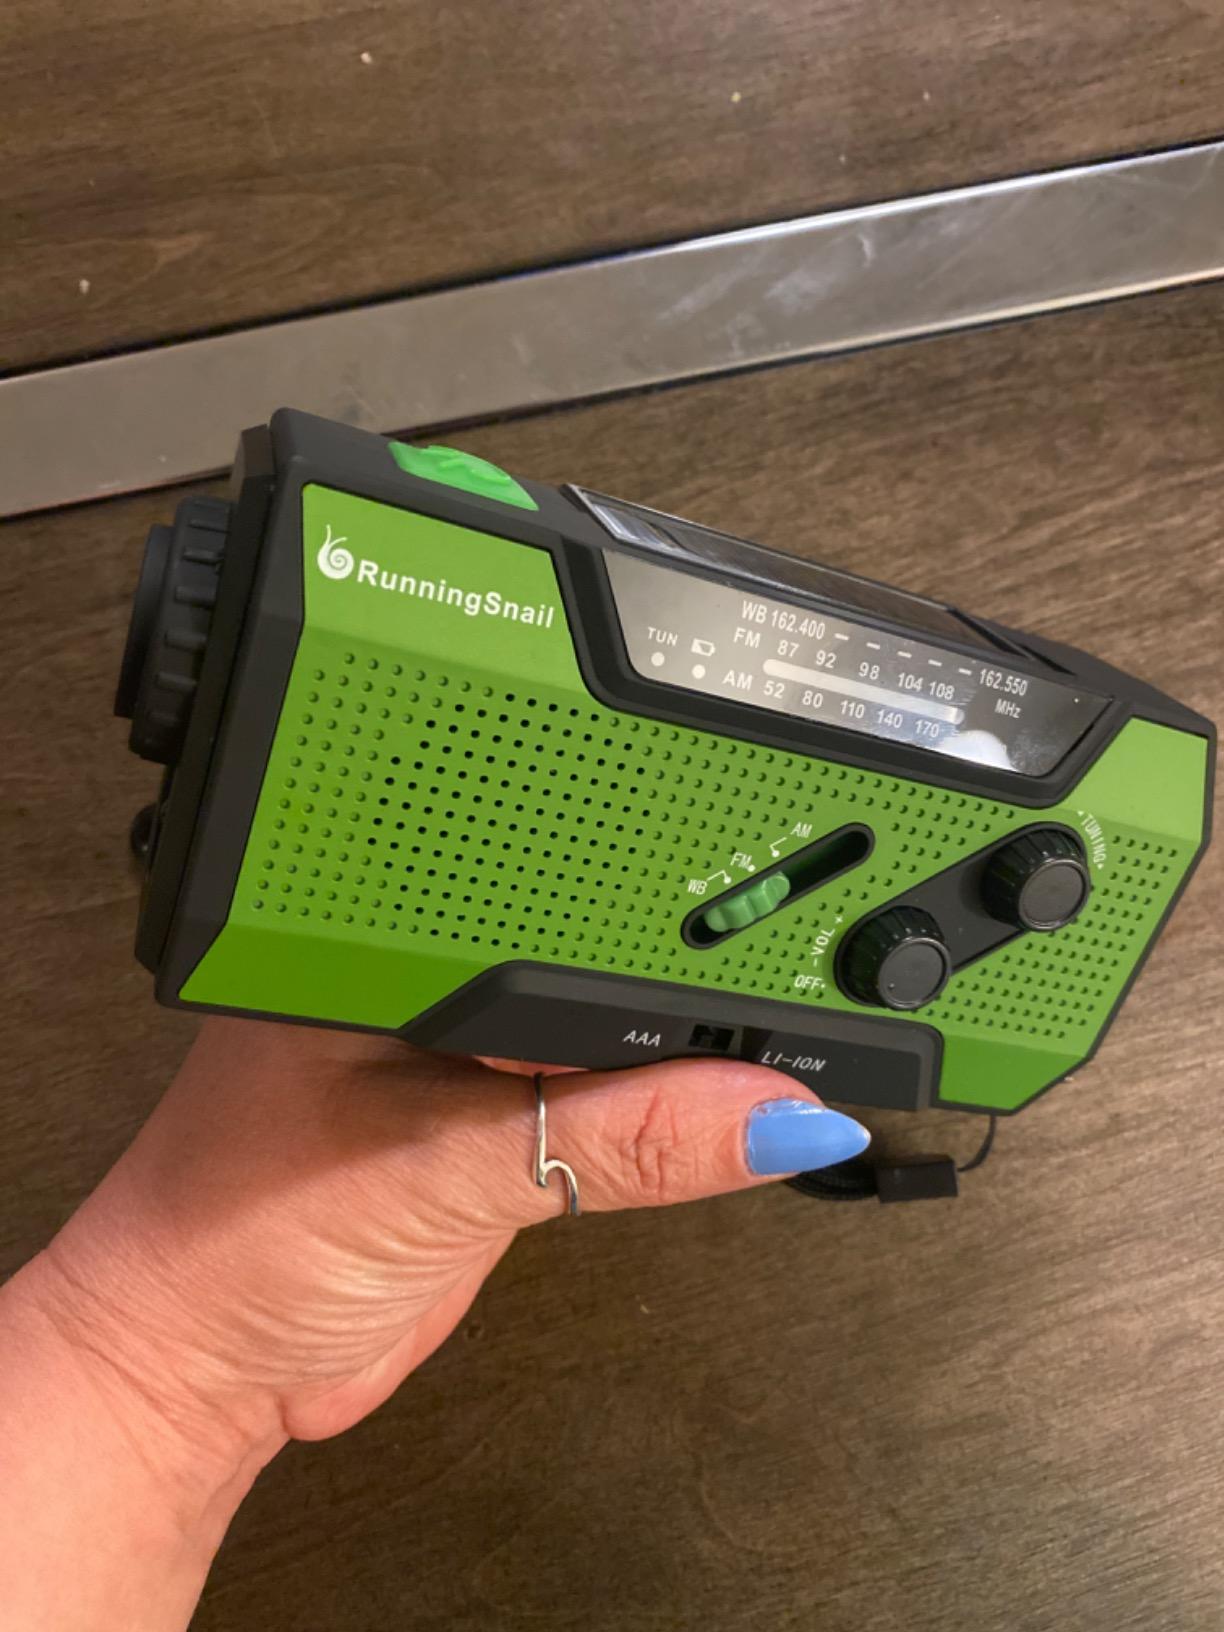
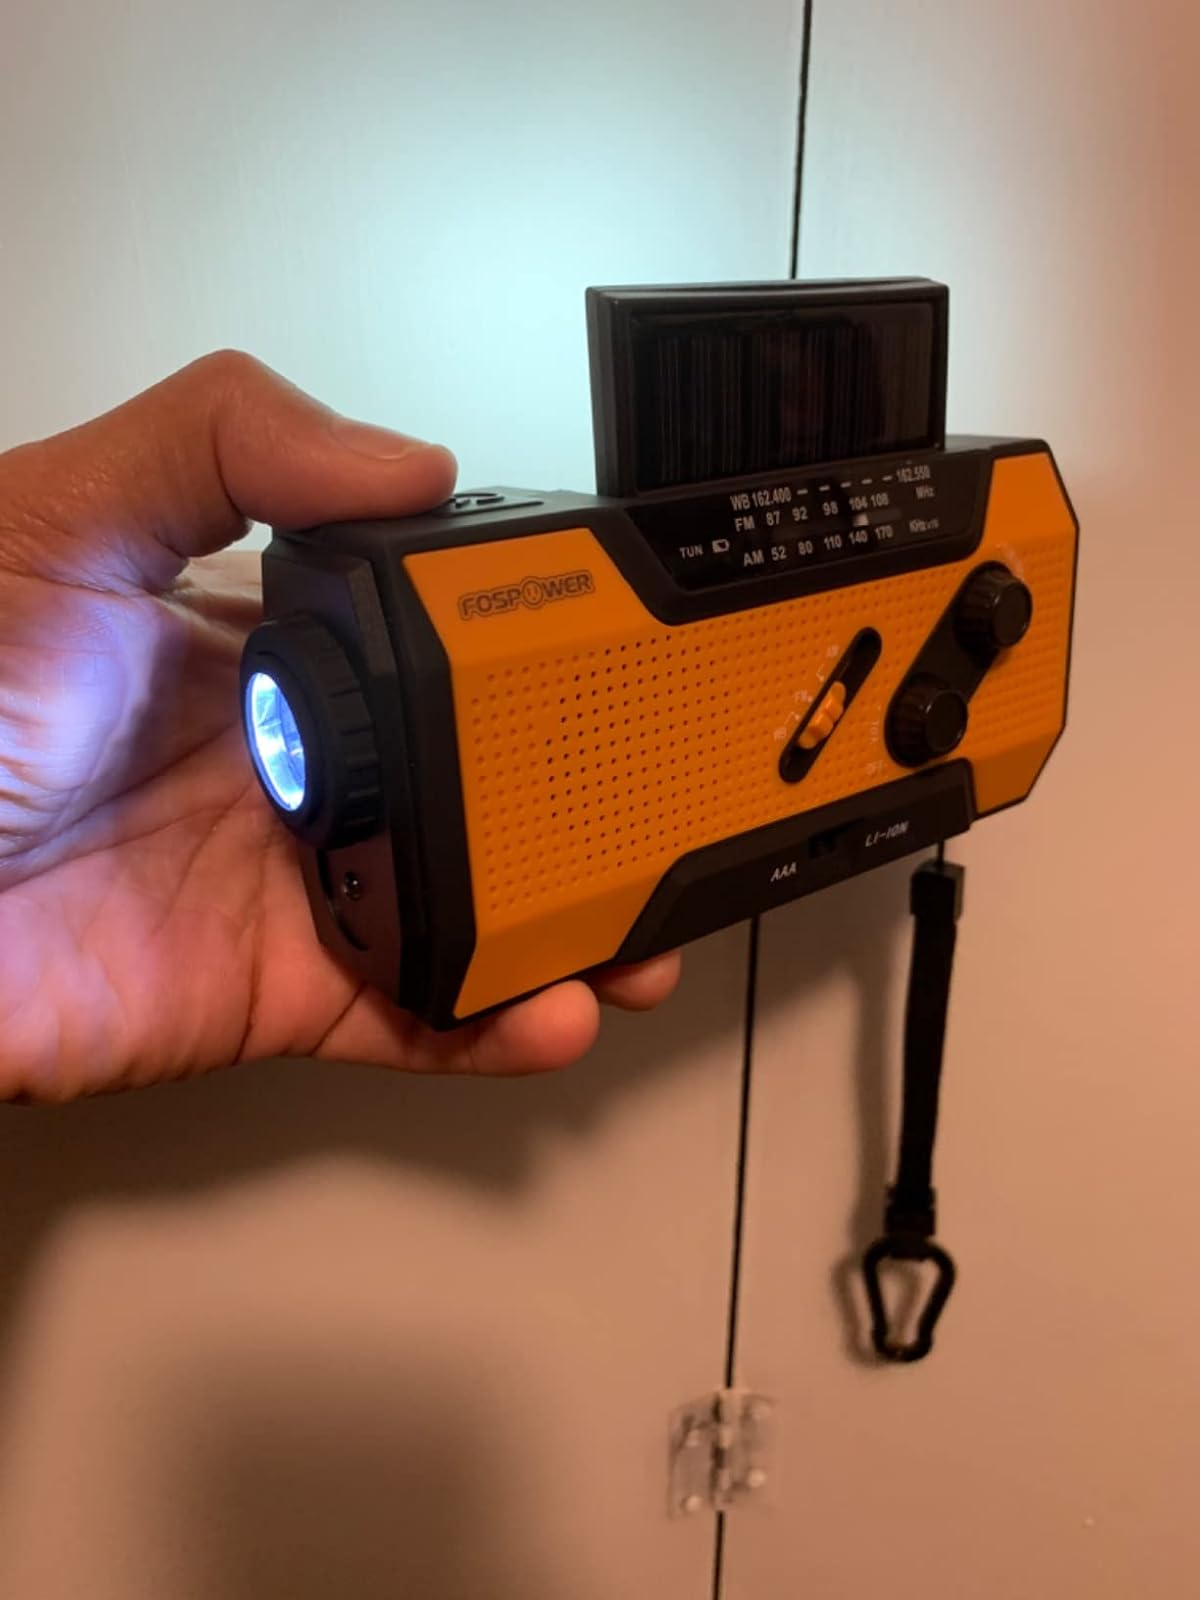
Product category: radio
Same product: no